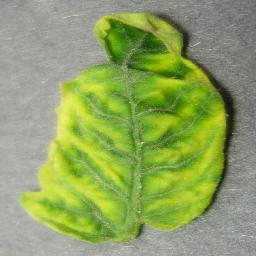
Label: Tomato___Tomato_Yellow_Leaf_Curl_Virus